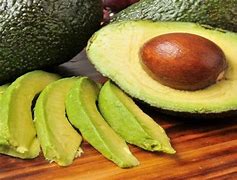
Label: Avocado